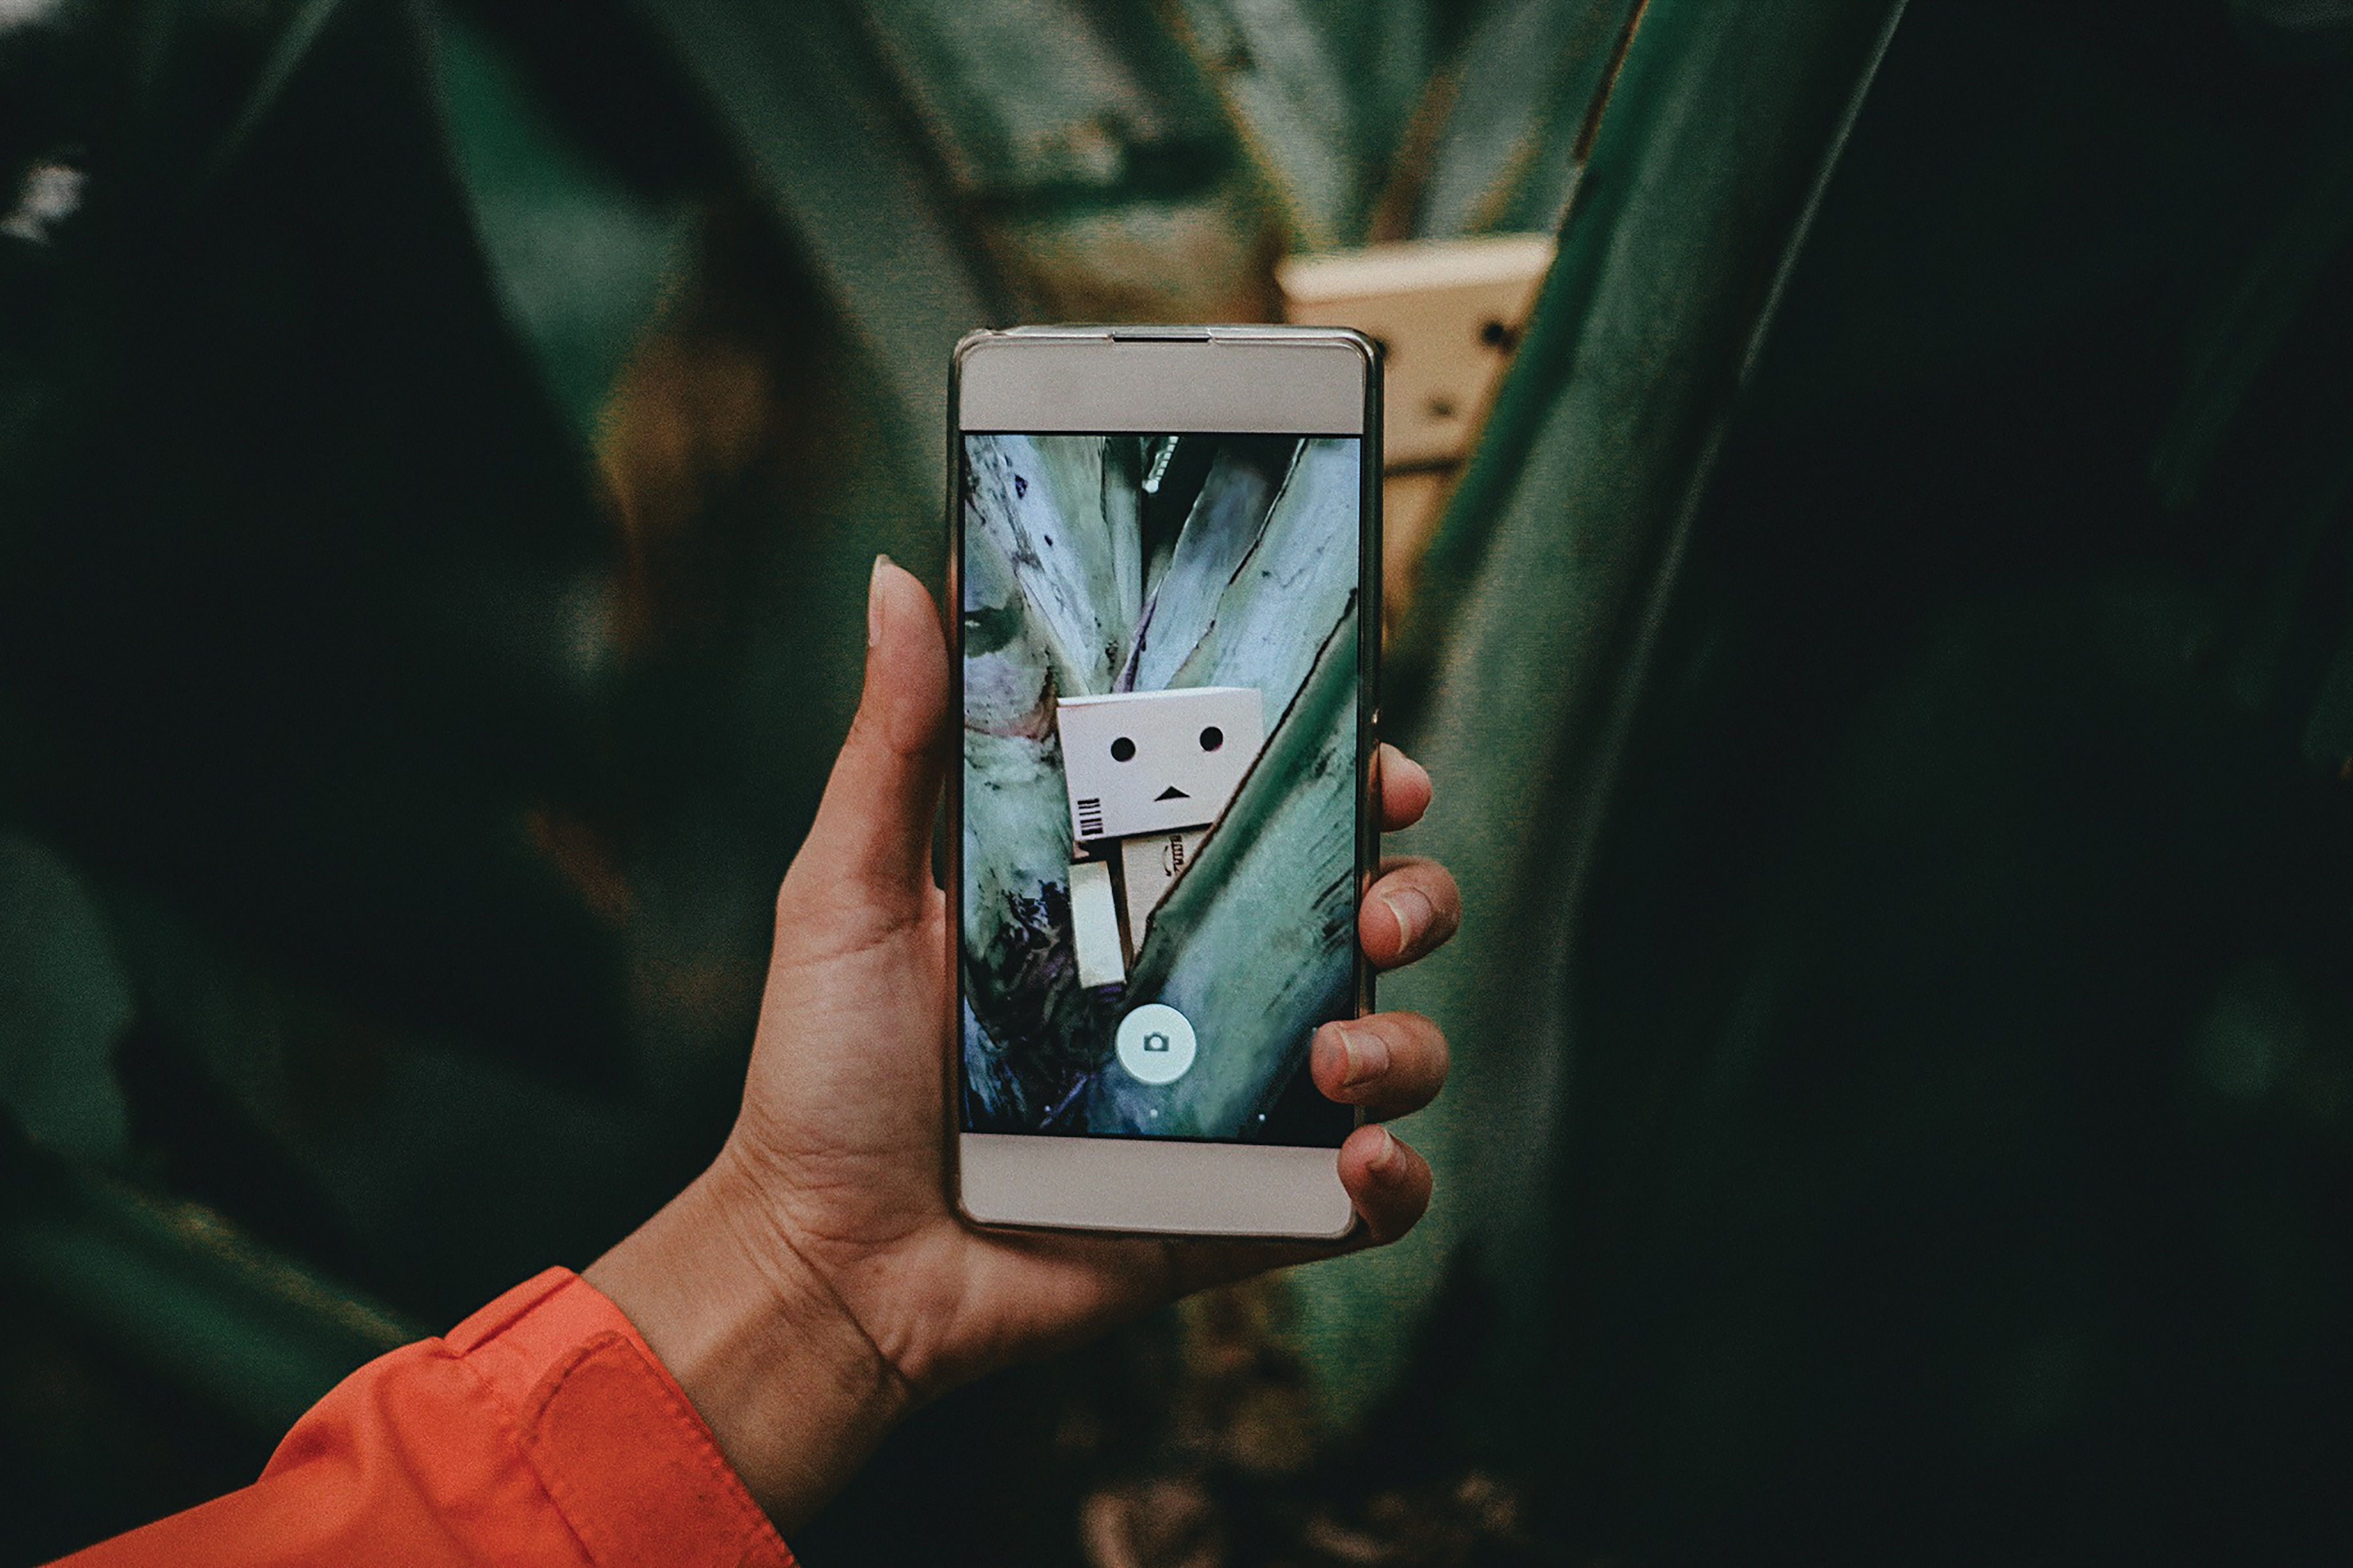
hand, light, photography, green, red, color, gadget, blue, screenshot